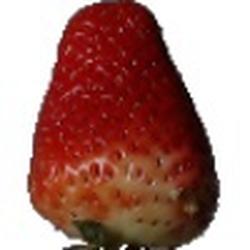
Label: Strawberry